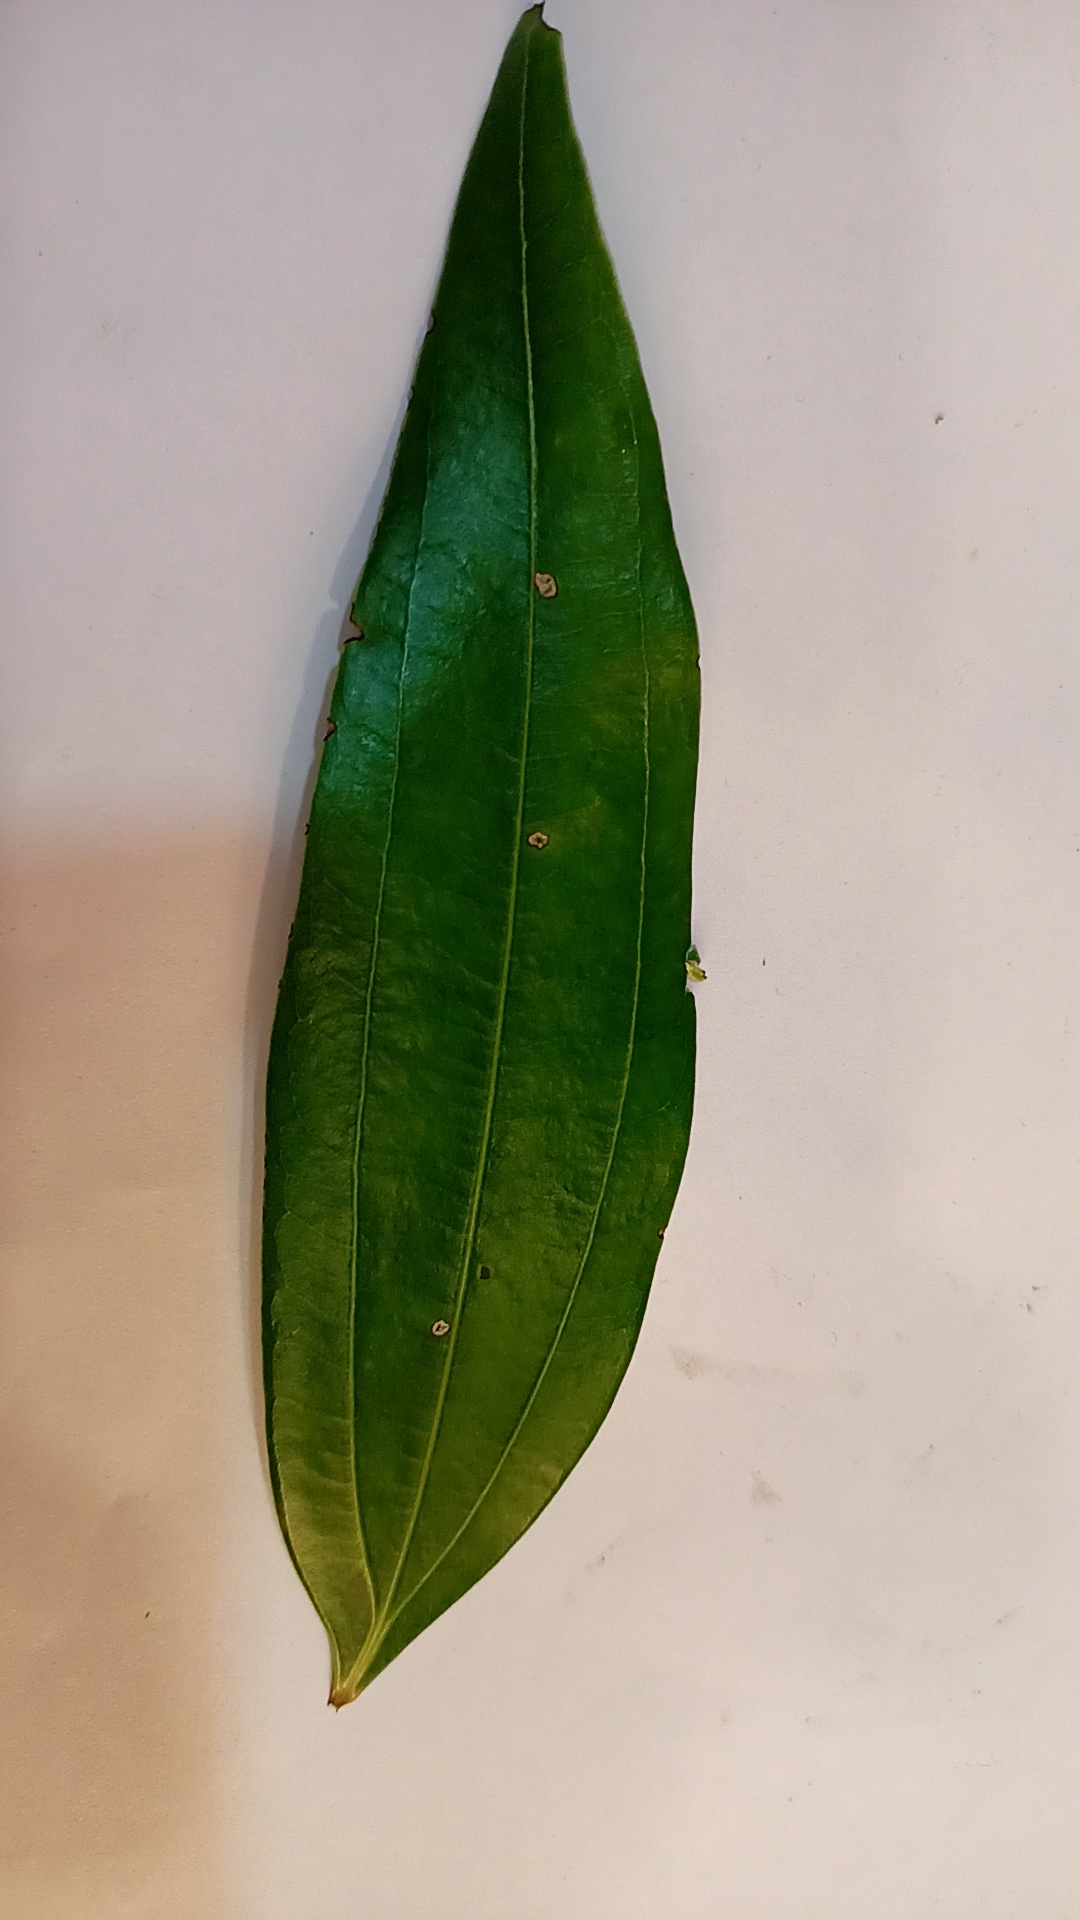
Label: Disease